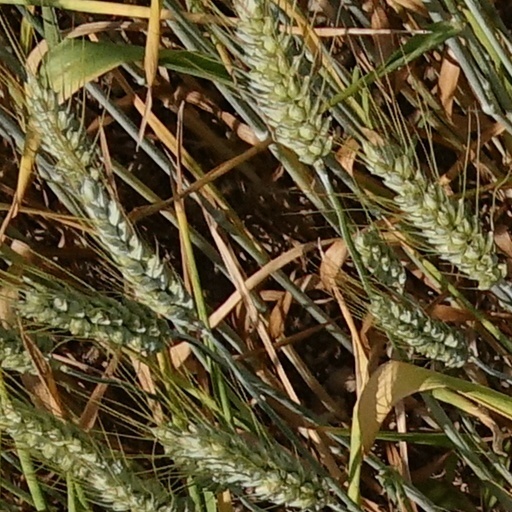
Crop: wheat